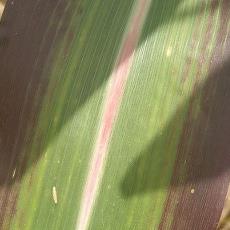
Crop: Maize
Condition: abiotic-disease-d